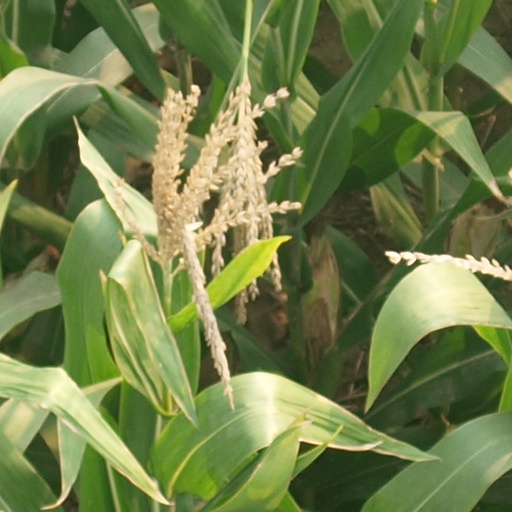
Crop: maize; corn